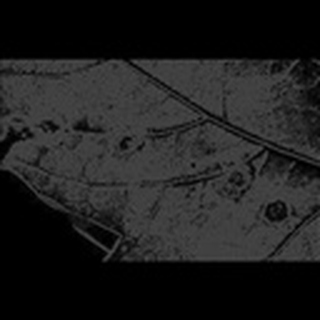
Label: cotton_target_spot